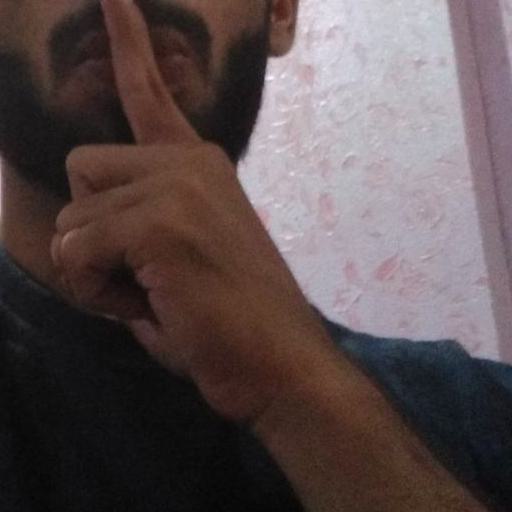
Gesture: mute